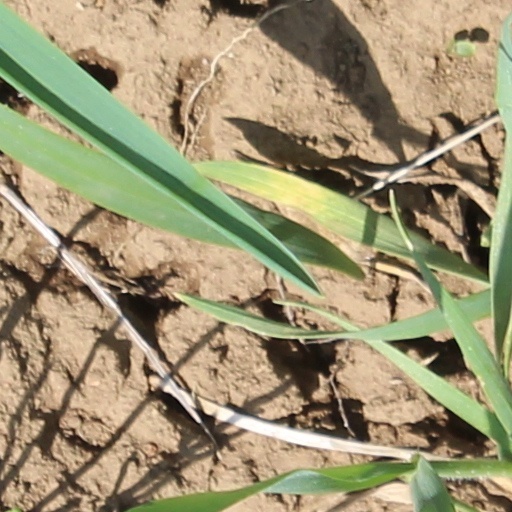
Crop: wheat